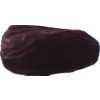
Label: dates